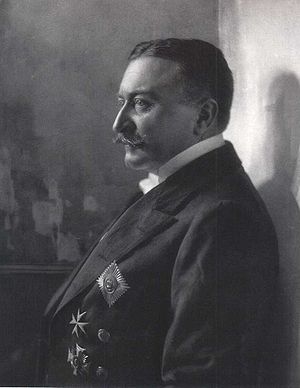
Ferdinand von Zeppelin
Ferdinand Graf von Zeppelin, tysk luftskibskonstruktør
Ferdinand Adolf Heinrich August Graf von Zeppelin var en tysk officer og luftskibskonstruktør.